Lansdowne High School

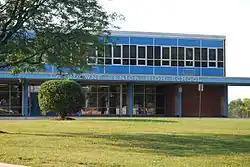

Lansdowne High School (LHS), formerly known as Lansdowne Sr. High School, and currently known as the Lansdowne High School Academy for Advanced Professional Studies, is a four-year public high school in Baltimore County, Maryland, United States.